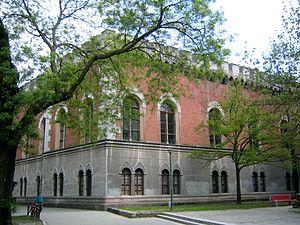
Le château de Huniade se trouve à Timișoara, au Banat, en Roumanie. Construit de 1443 à 1447 par Jean Hunyadi sur les ruines d'un château du XIVᵉ siècle, c'est le plus ancien édifice de la ville. De nos jours, il abrite le Musée du Banat.